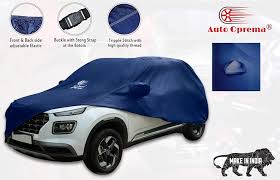
Label: noambulance